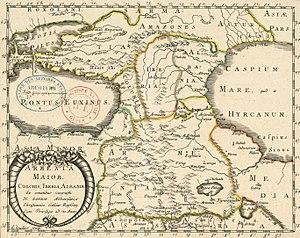
Armenia maior, Colchis, Iberia, Albania / ex conatibus geograph. N. Sanson